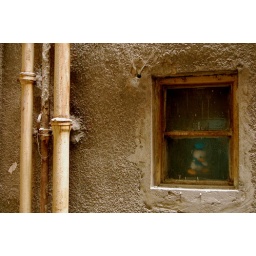
Donald Duck doll behind a dreary glass window on the sixth floor in an apartment bloc in Zamalek, Cairo.